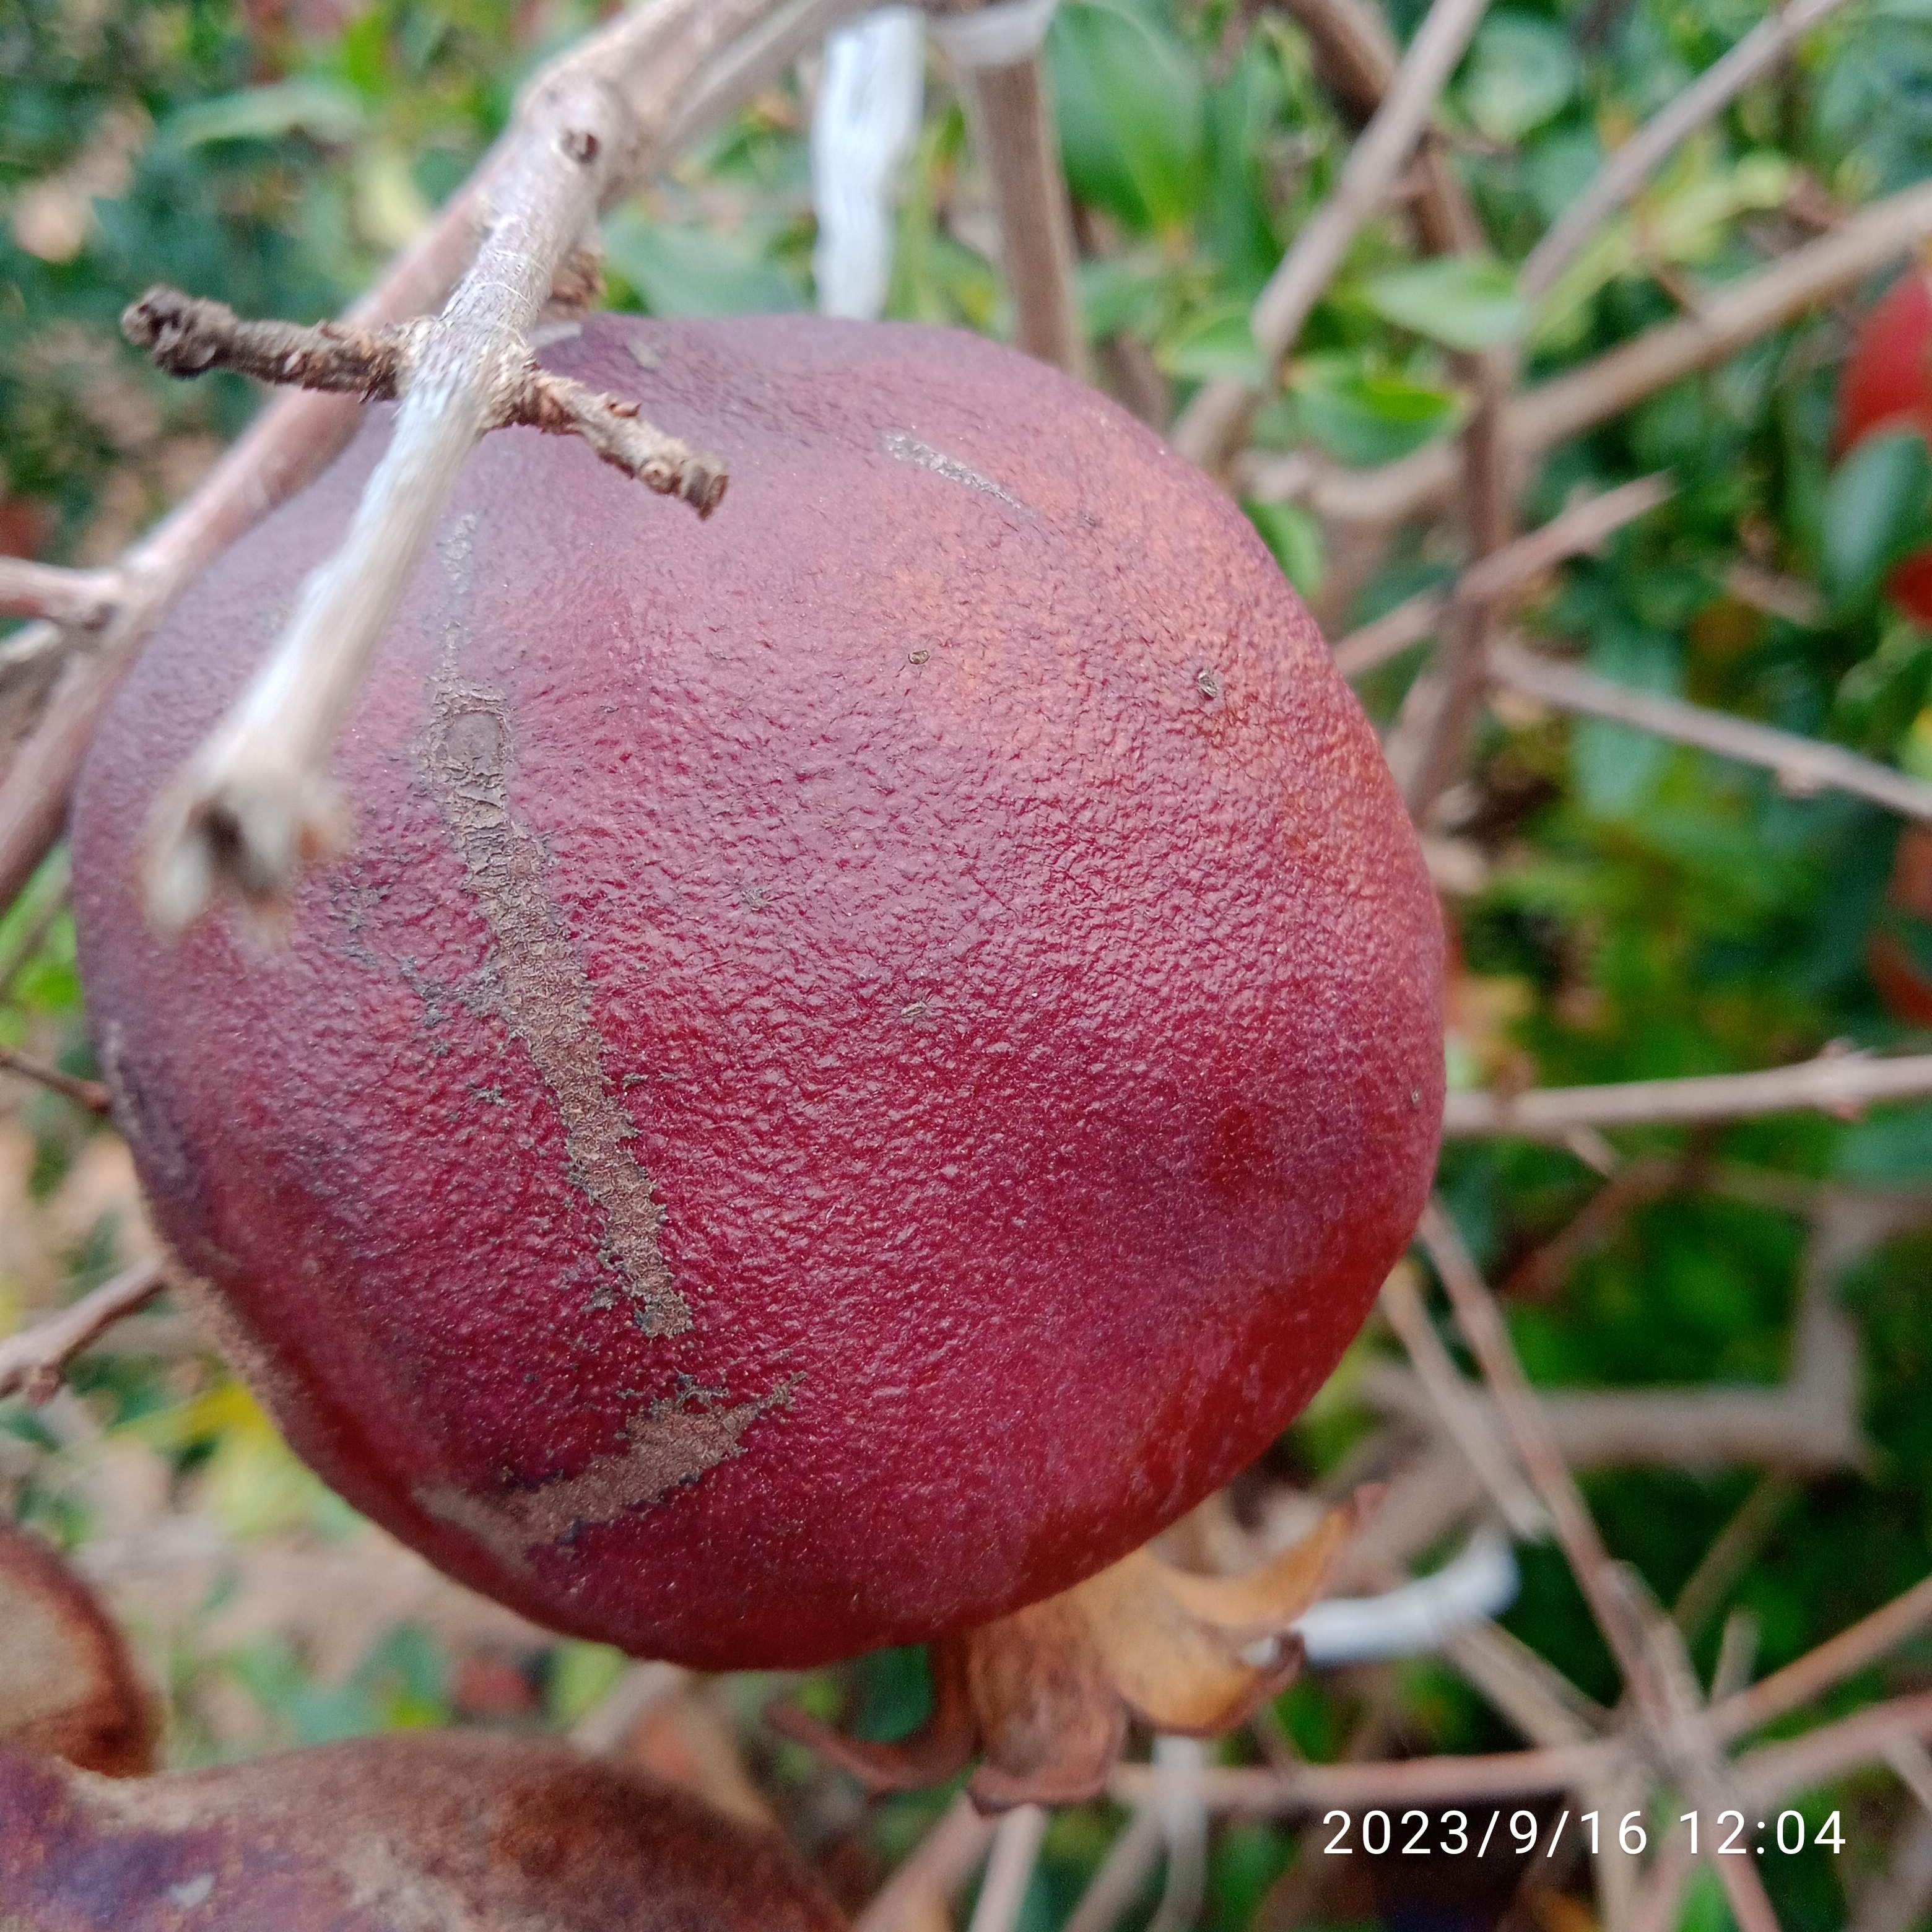
Label: Alternaria